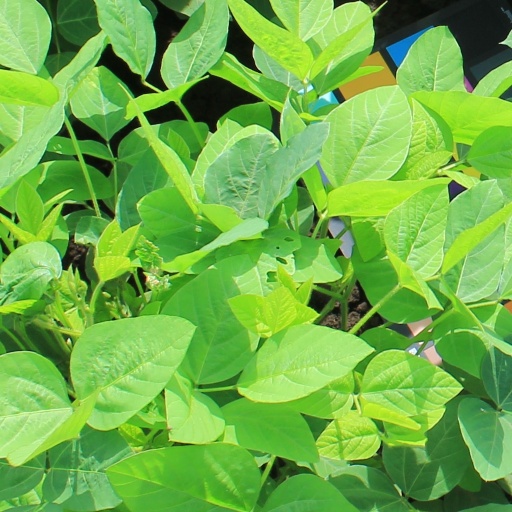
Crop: soybean